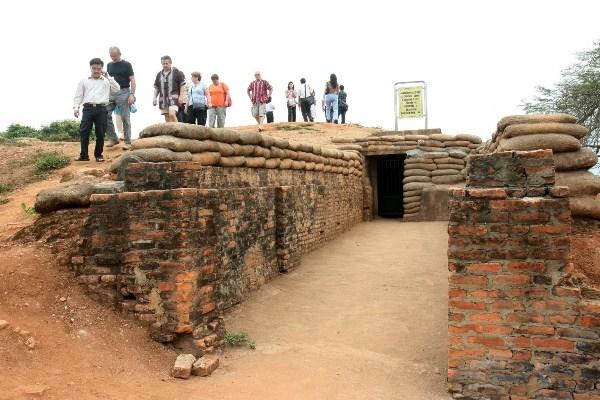
những người này đang ở một khu di tích lịch sử